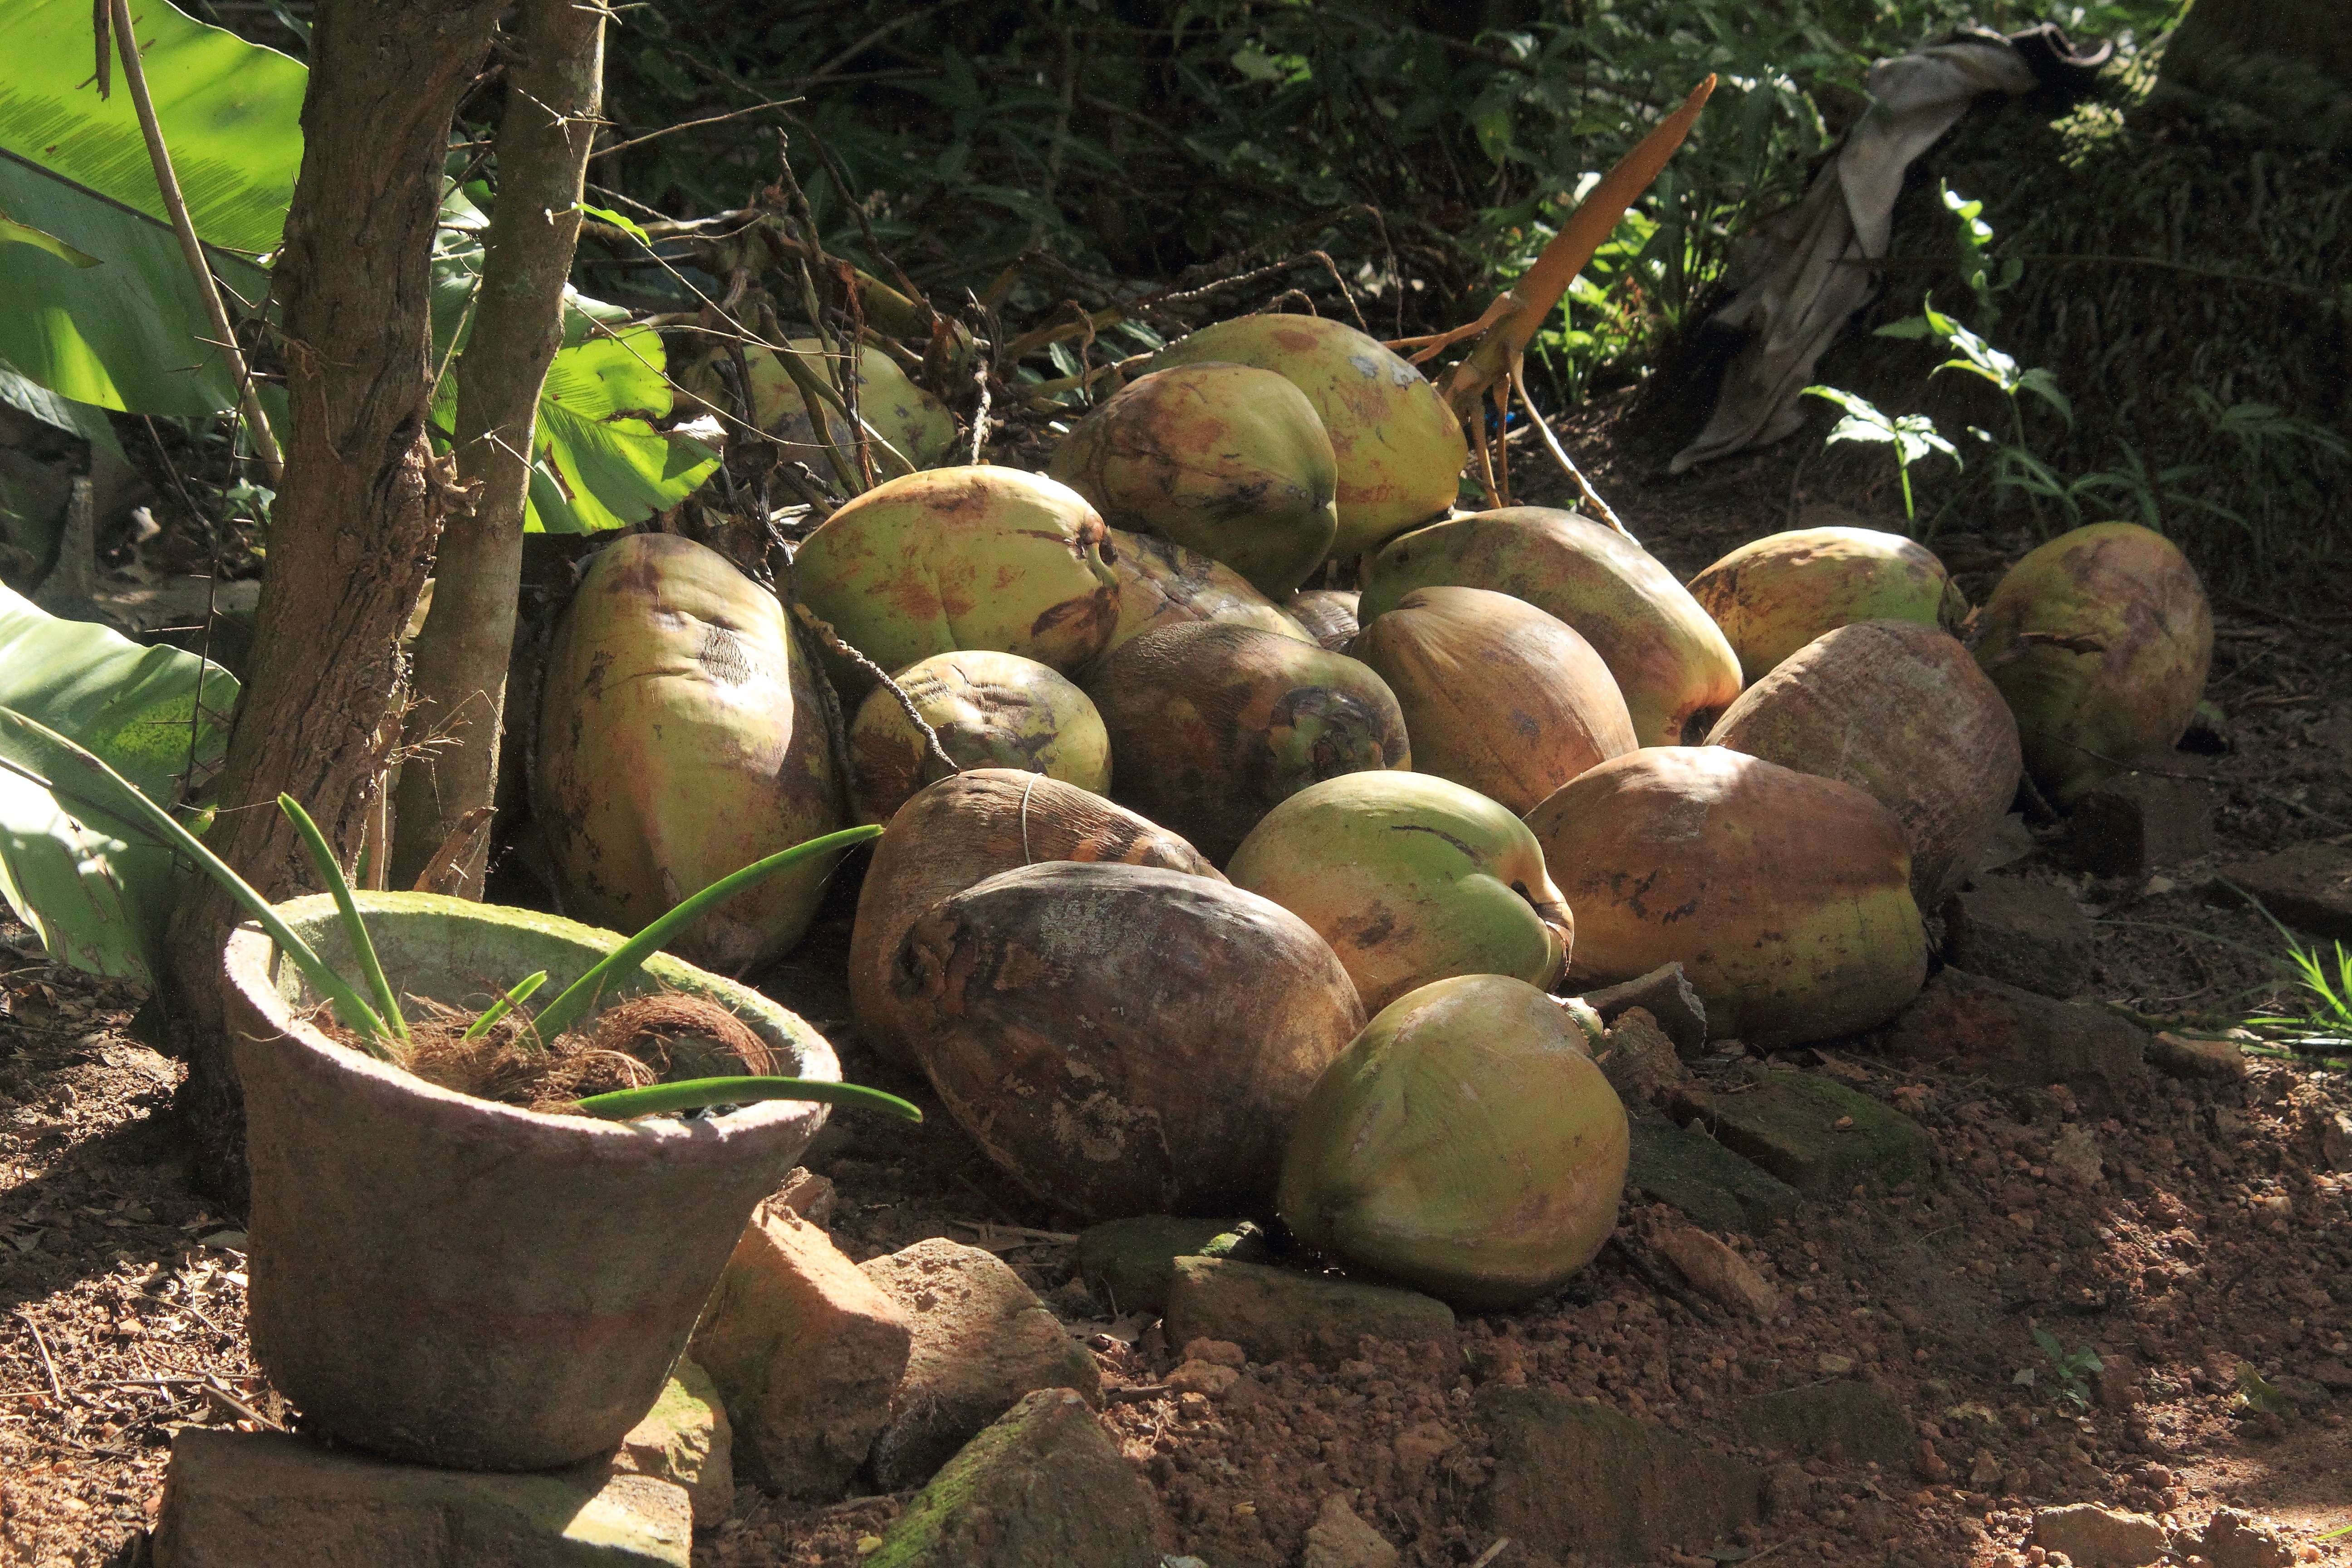
tree, nature, plant, food, palm, produce, holiday, soil, botany, garden, flora, gourd, coconut, sri lanka, kokusnuss